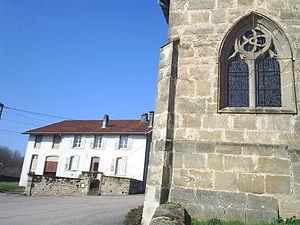
Bleurville est une commune française située dans le département des Vosges, en région Grand Est.